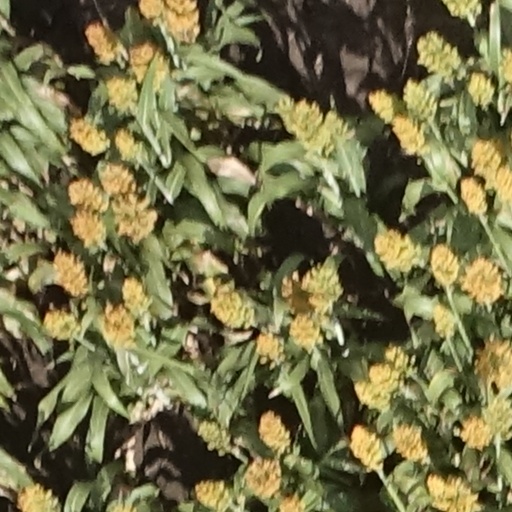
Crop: sorghum